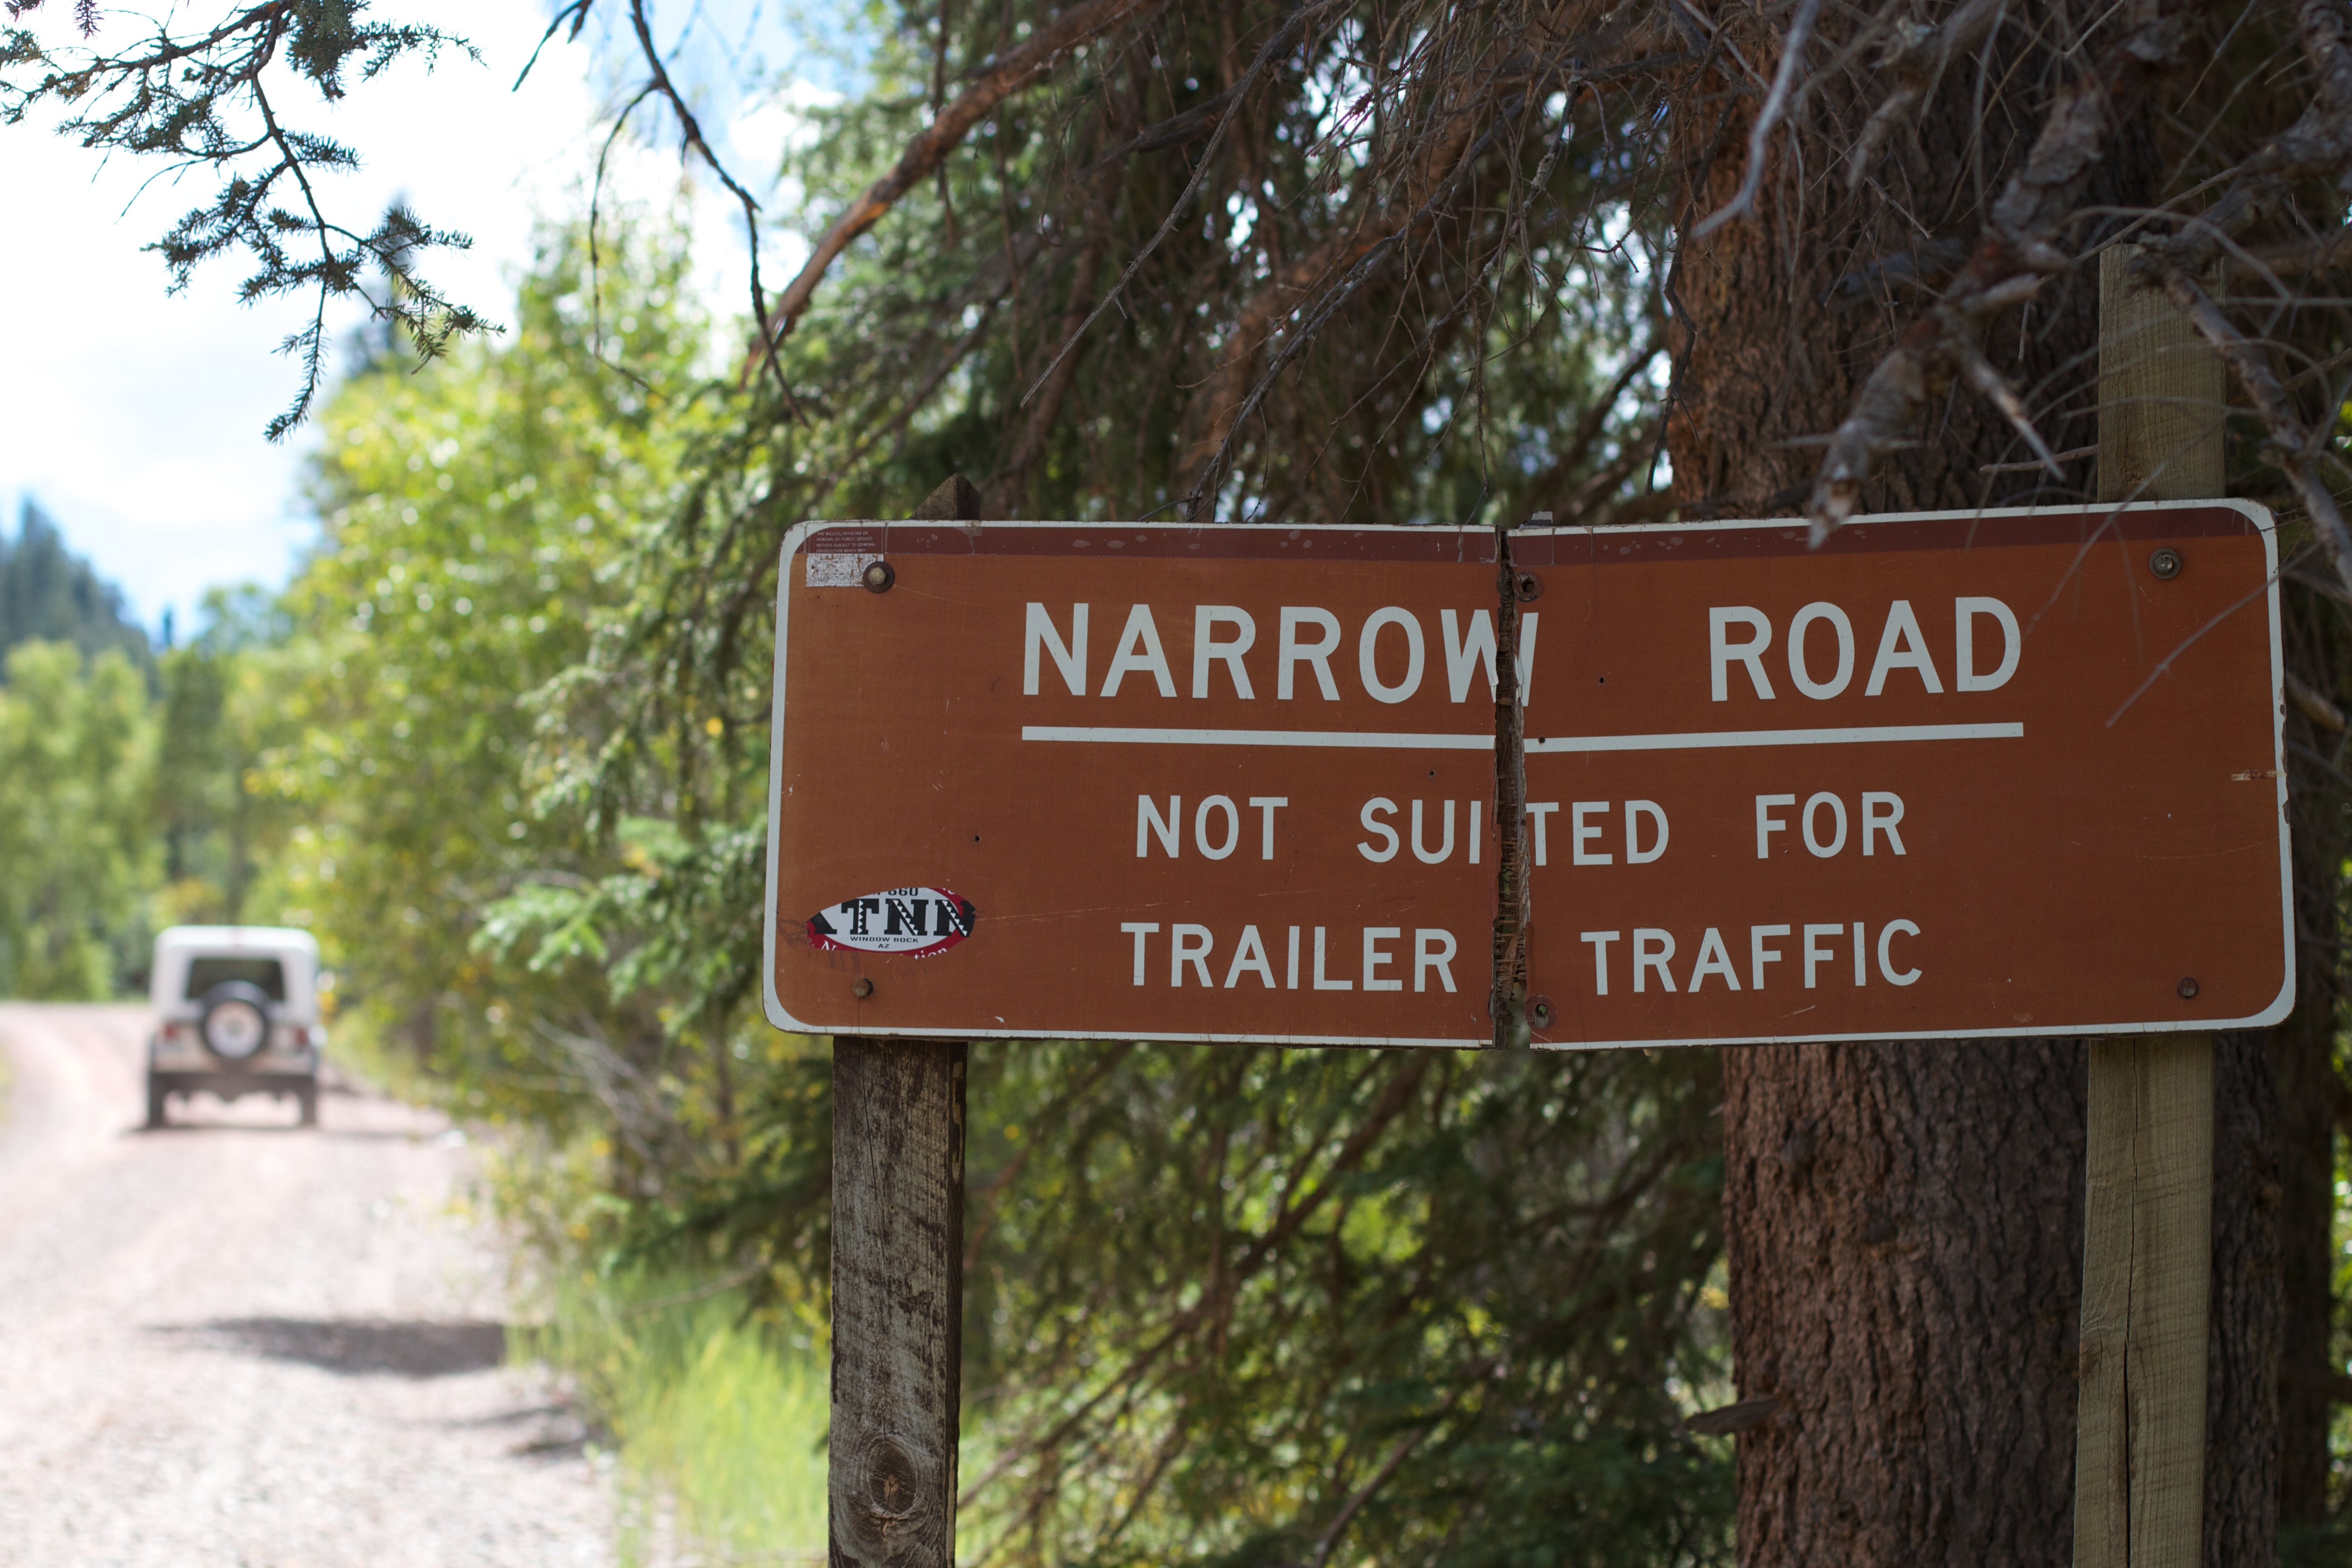
trail, sign, community, street sign, signage, traffic sign